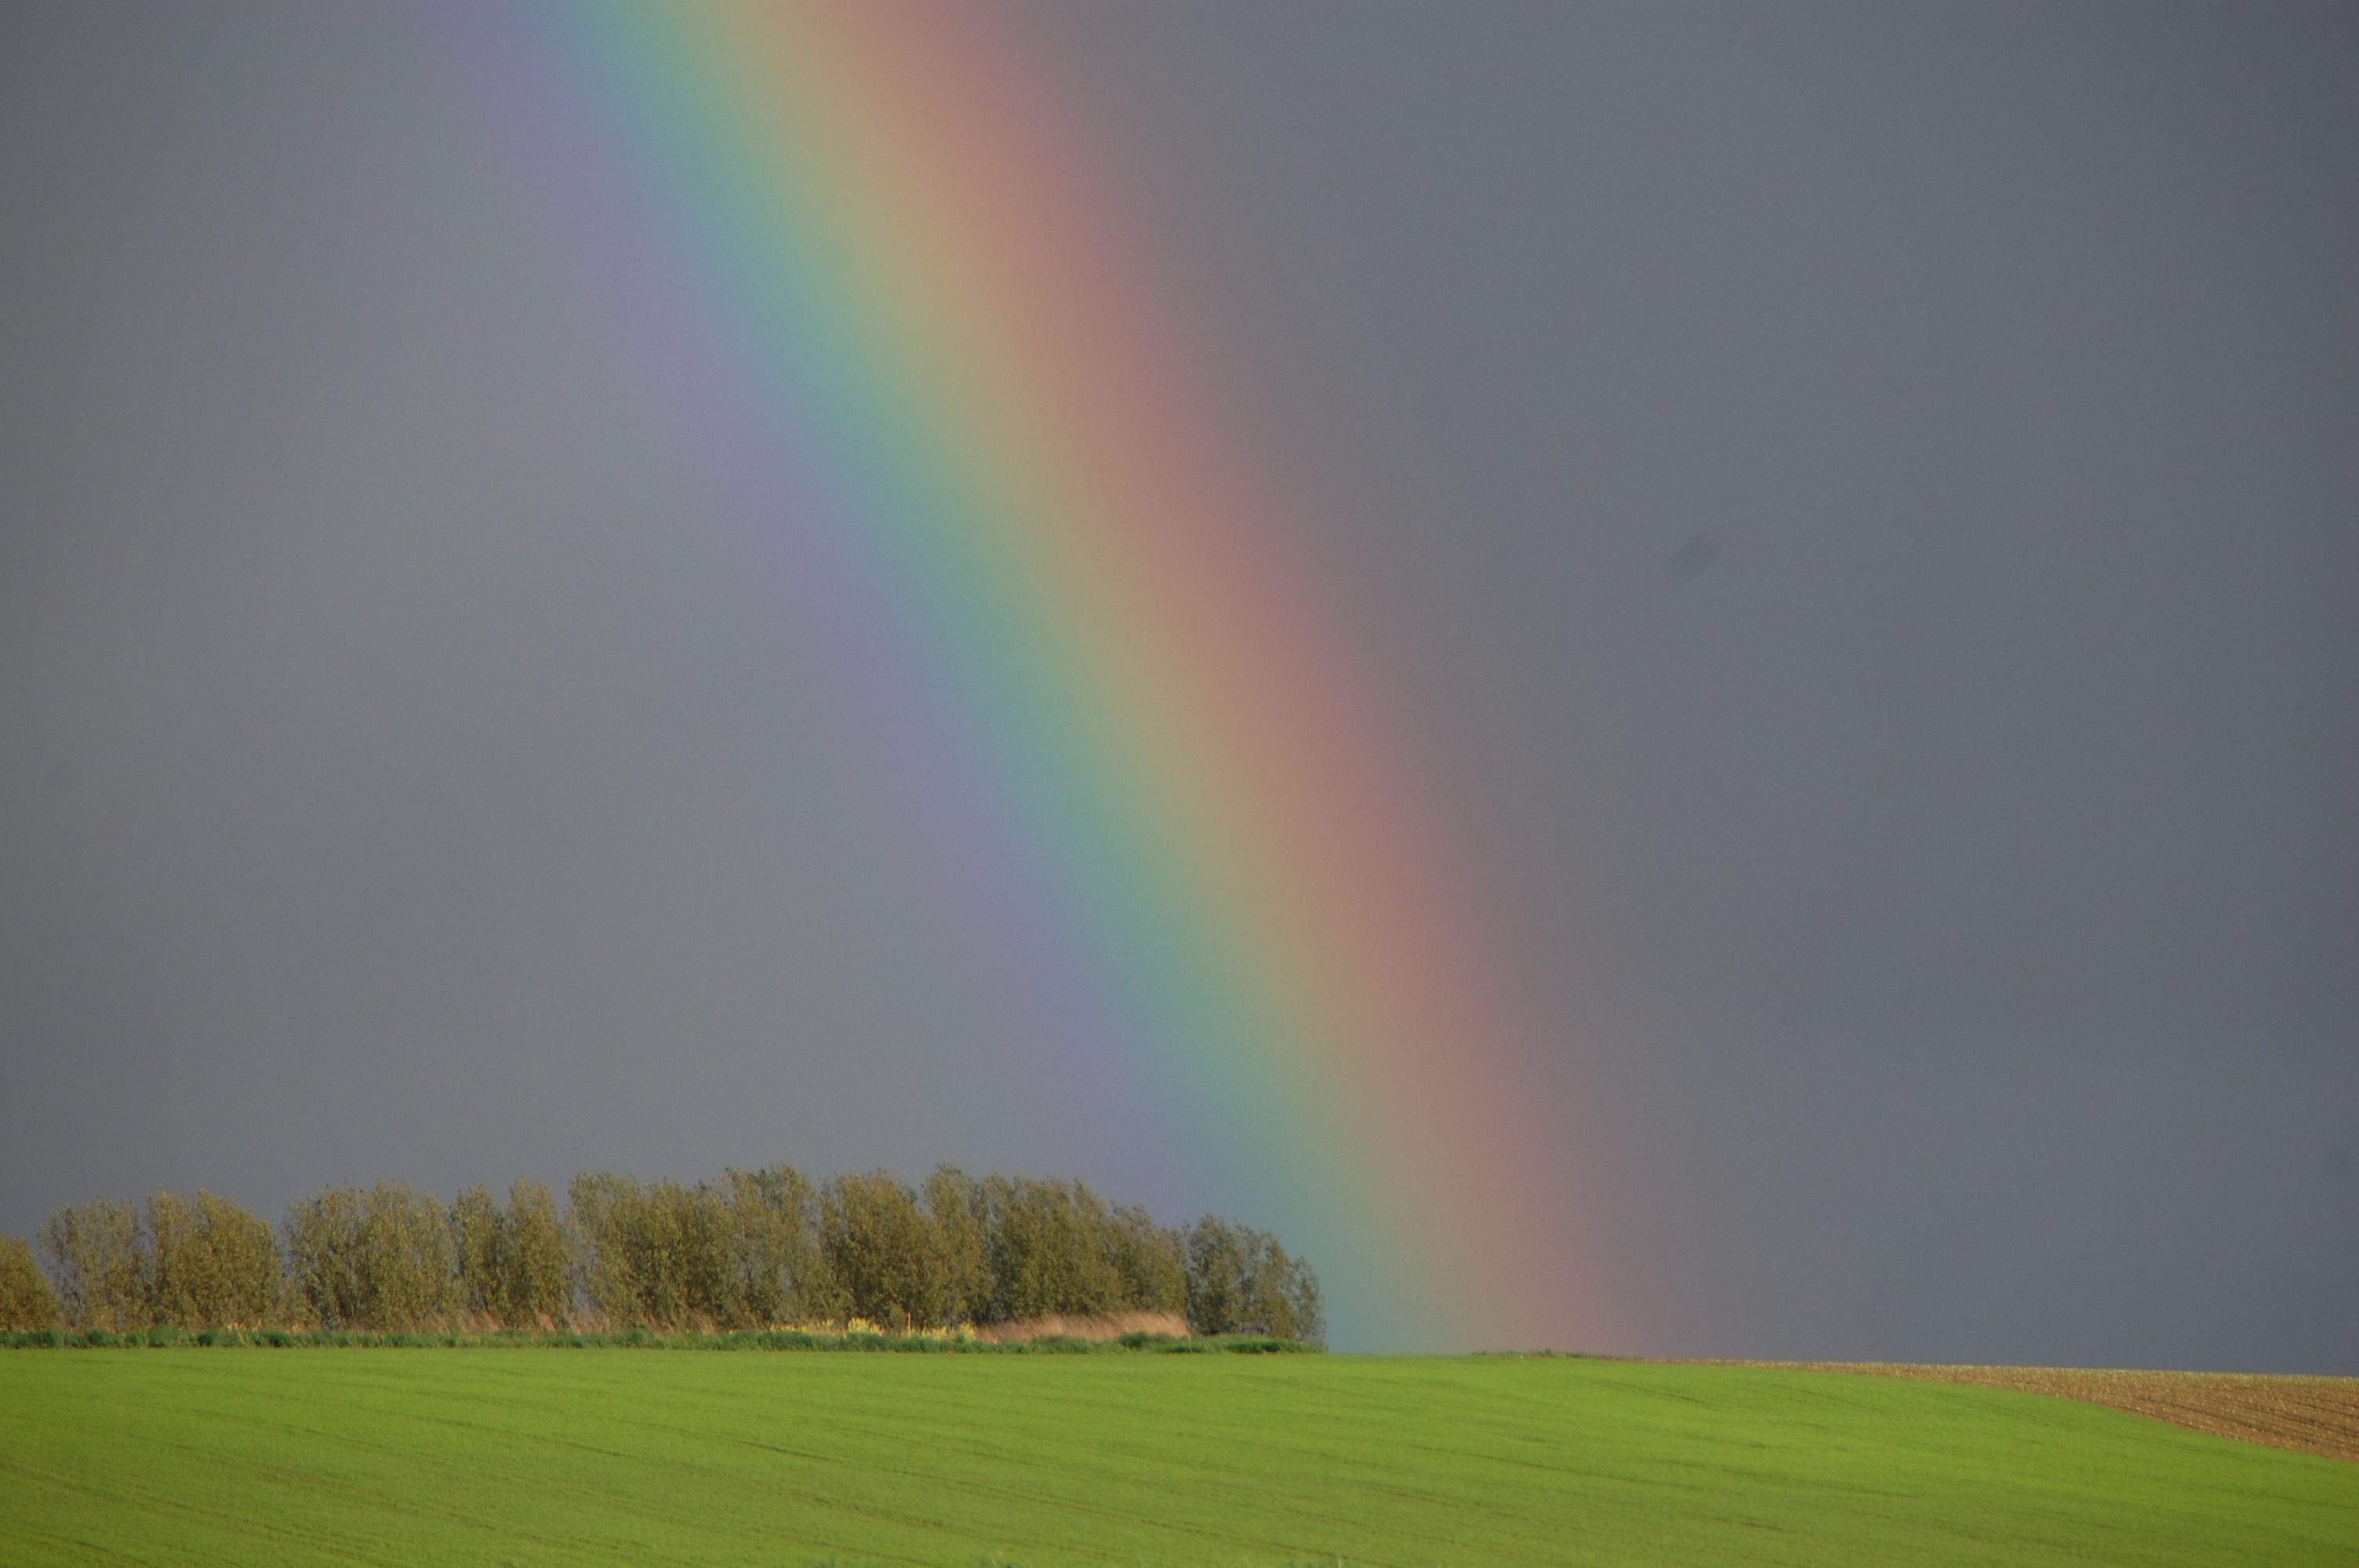
nature, grass, horizon, field, prairie, atmosphere, green, rainbow, colors, grassland, meteorological phenomenon, atmosphere of earth